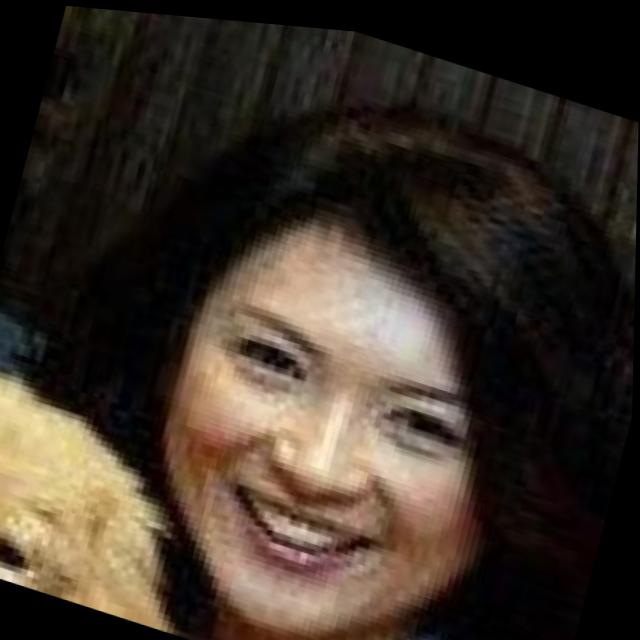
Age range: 45-64